HMS Salopian

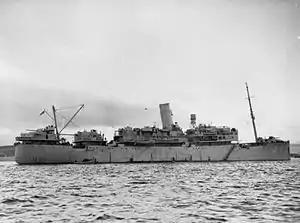
"Salopian"s sister ship

On 8 October 1940 "Salopian" and her sister ship "Cheshire" were on patrol when enemy aircraft attacked Convoy WS 3 (Fast), which was assembling in home waters to take seven troopships from Britain to Suez. Enemy aircraft attacked the troopships and . "Salopian" and "Cheshire" came to assist. "Cheshire" stayed with the convoy, but "Salopian" resumed her patrol.